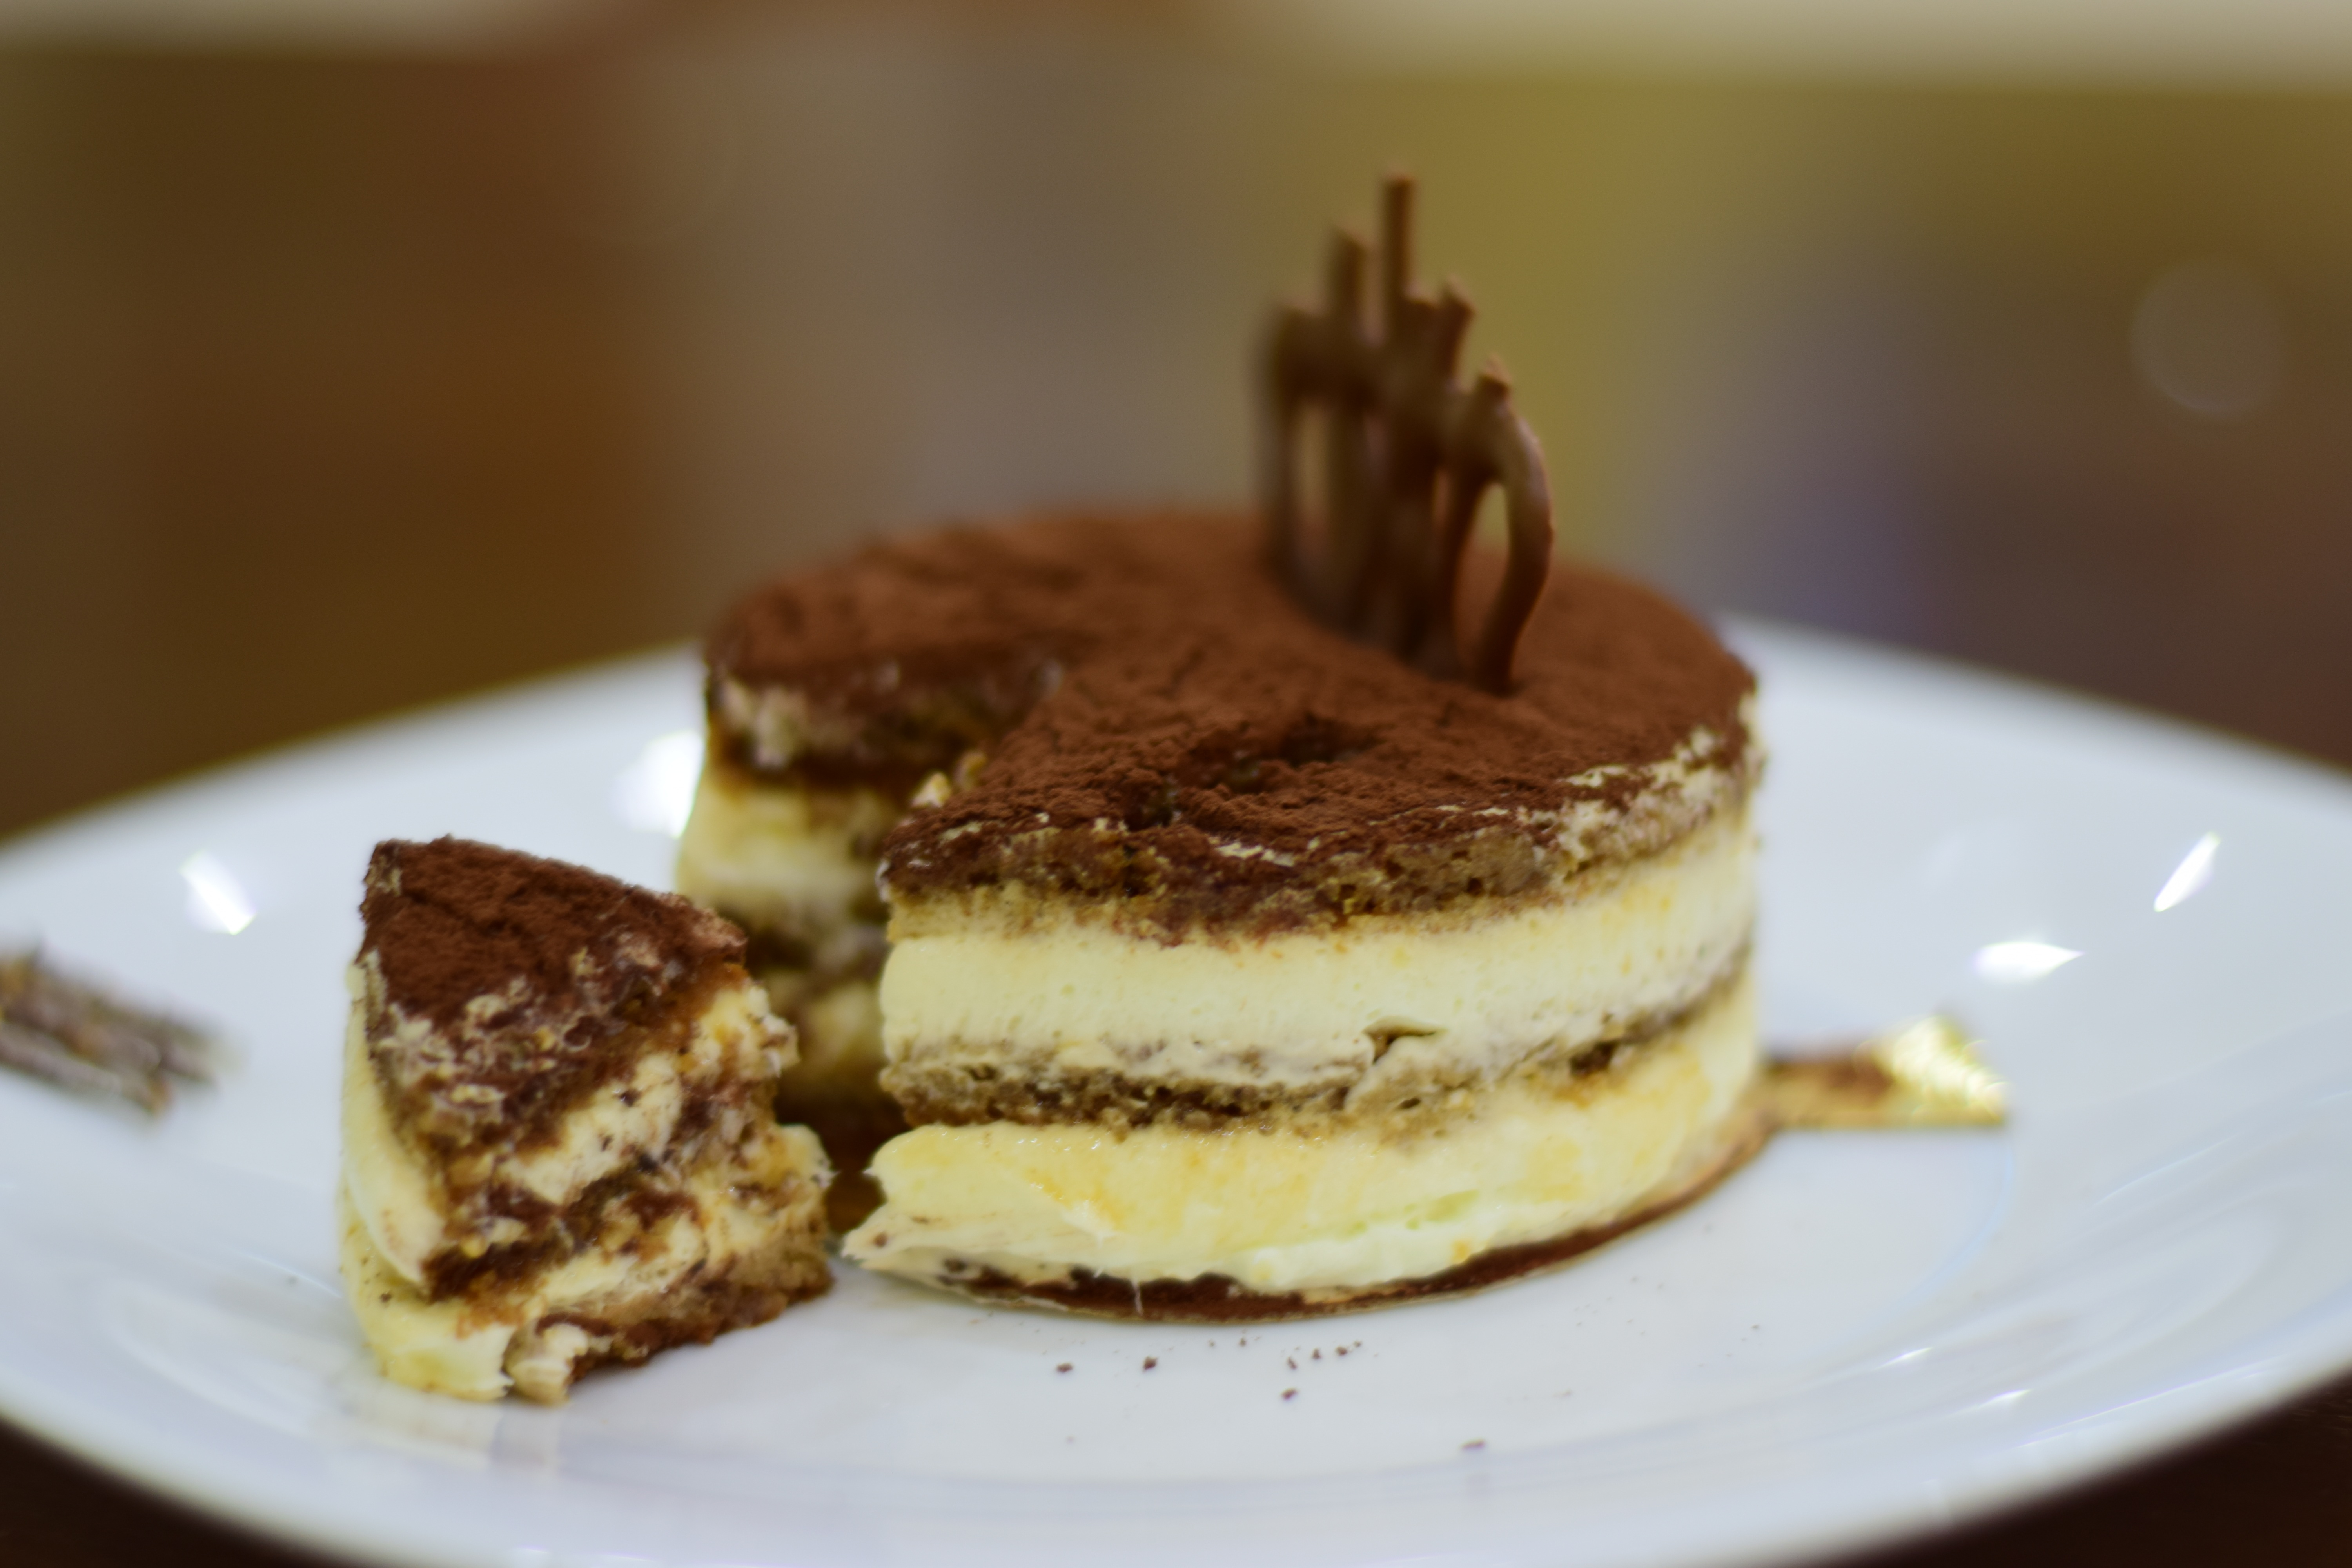
sweet, dish, meal, food, produce, breakfast, chocolate, baking, biscuit, dessert, cuisine, mousse, cheesecake, baked goods, flavor, tiramisu